Preobrazhensky Metro Bridge

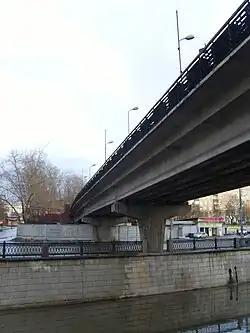
Preobrazhenskiy Metro Bridge

Preobrazhenskiy Metro Bridge is the shortest (330 metres) of four rail bridges in Moscow, Russia. It is located in the Eastern Administrative Okrug of the city. It spans over Yauza River and is a part of the Sokolnicheskaya Line of Moscow Metro. It connects the stations Preobrazhenskaya Ploshchad and Sokolniki.